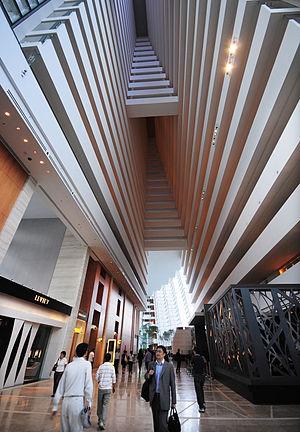
Le Marina Bay Sands est un complexe commercial et hôtelier de Singapour comportant 2 560 chambres, un casino et un musée, situé face à Marina Bay.